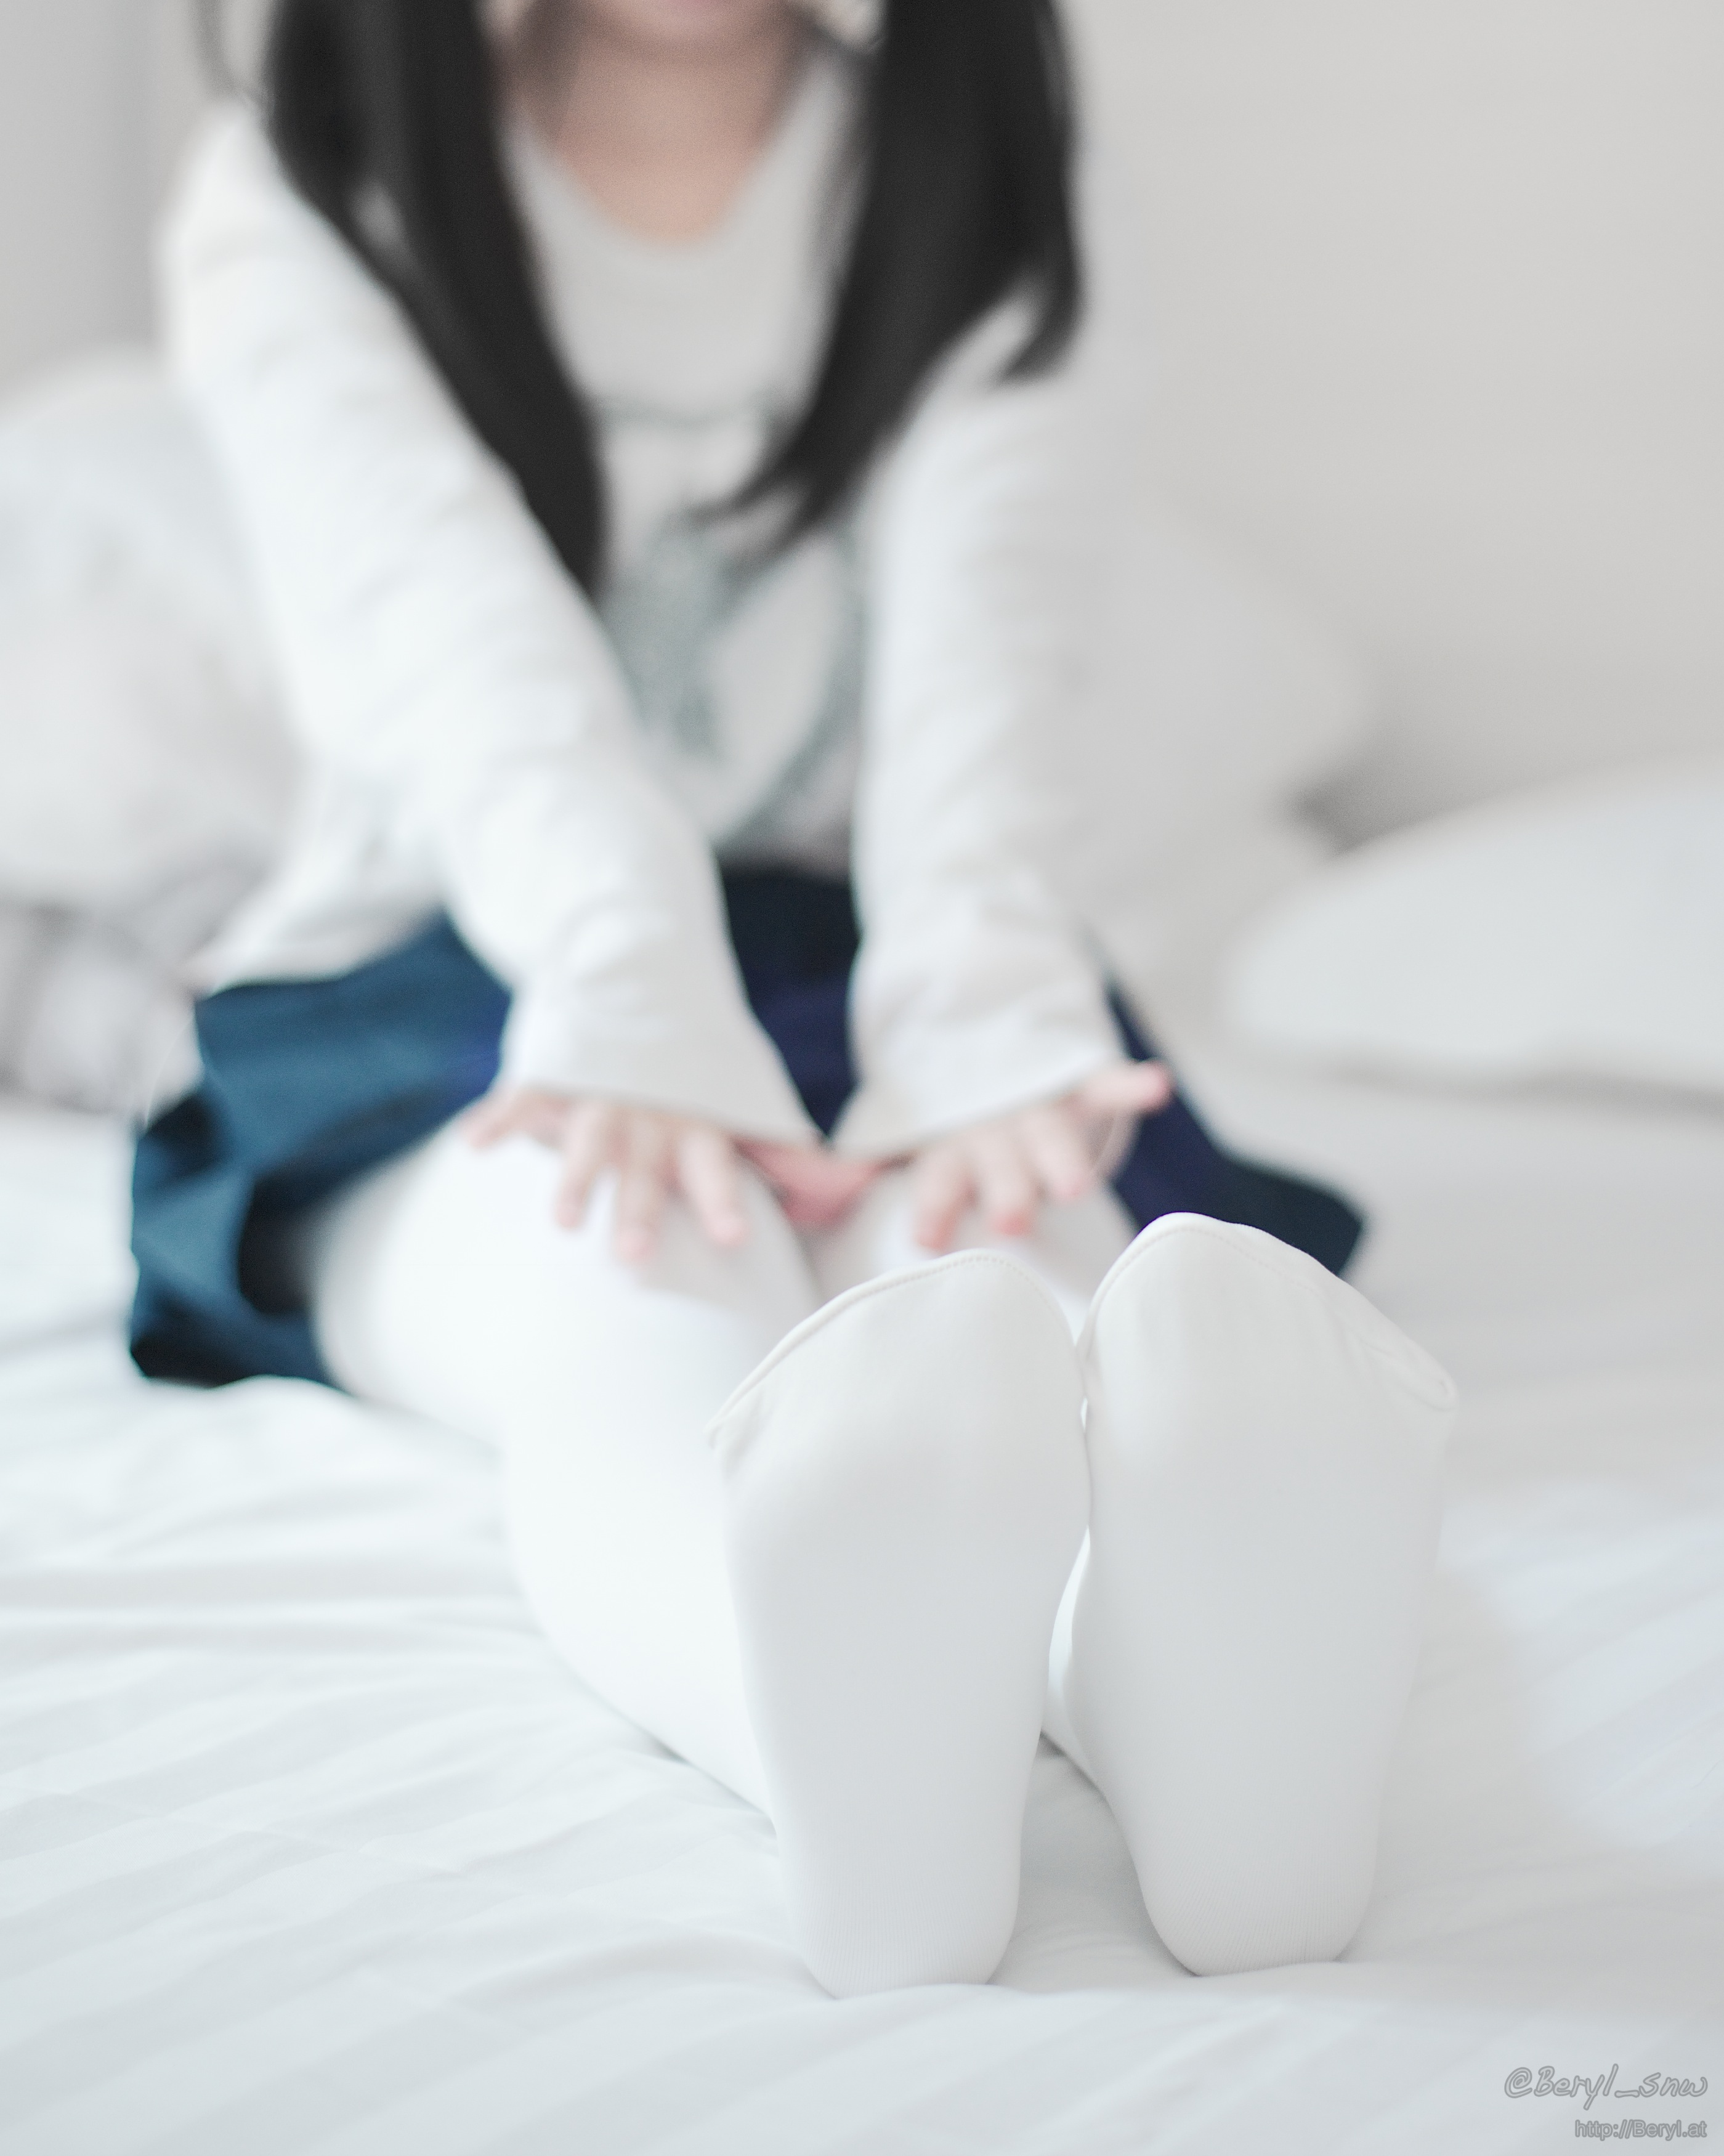
hand, winter, light, girl, white, warm, feet, leg, portrait, foot, clean, nikon, clothing, room, toy, 50mm, legs, figurine, tiny, faceless, uniform, school, soft, skirt, costume, longhair, socks, tights, pantyhose, teenage, twintail, d800e, afnikkor50mmf18d, opaque, thick